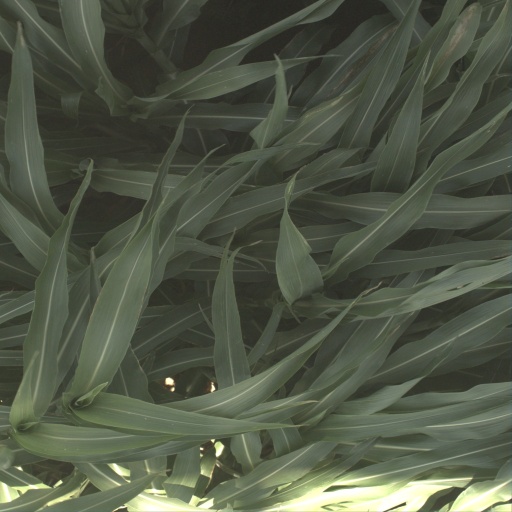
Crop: sorghum